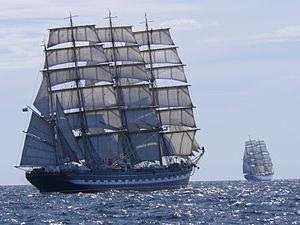
Il est possible de classifier les gréements de différentes façons : selon le nombre de mâts utilisés, selon la forme des voiles, selon l'origine géographique, et selon la période historique.